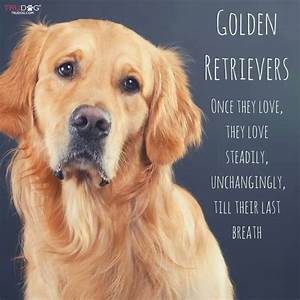
Label: cane